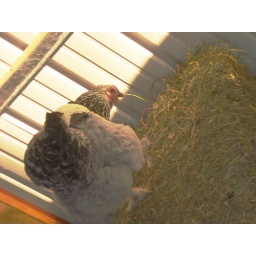
chickens taking over the barn